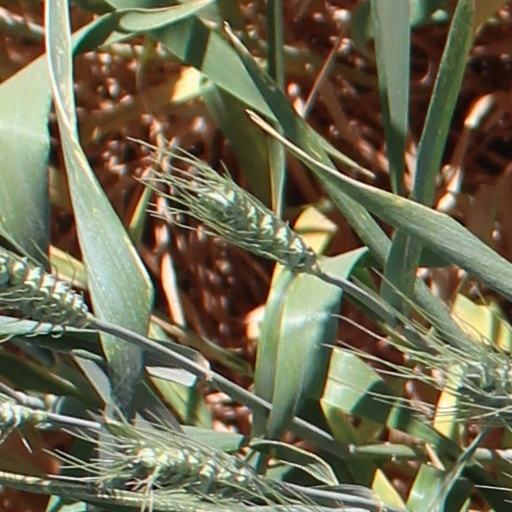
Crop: wheat